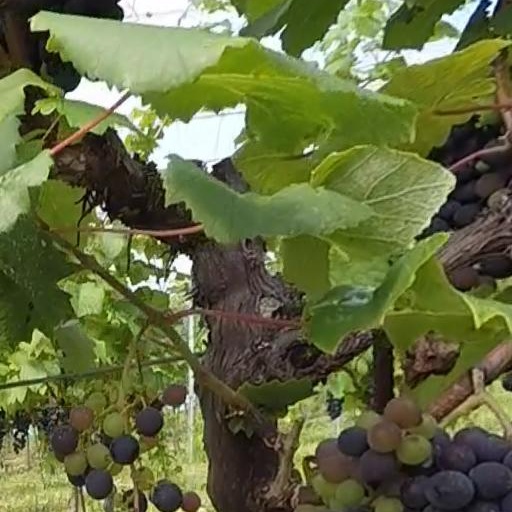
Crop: grape